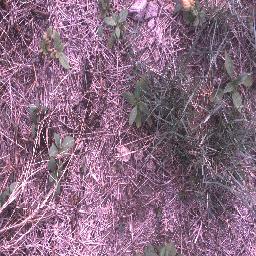
Label: negative